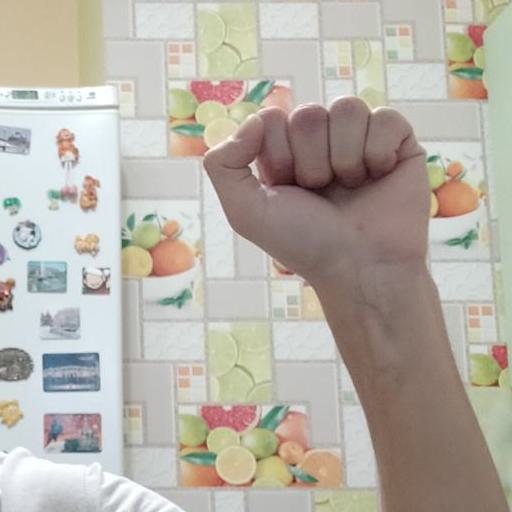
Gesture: fist